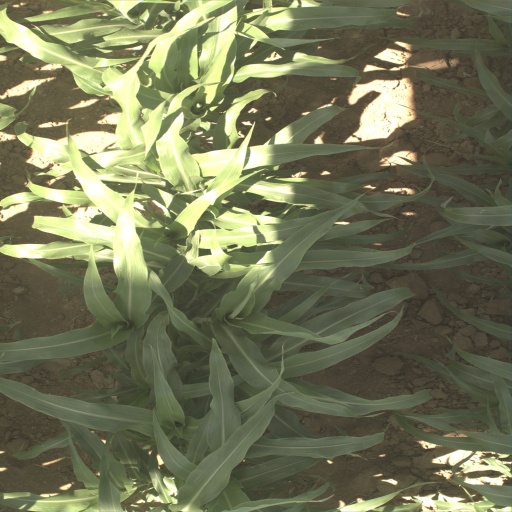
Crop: sorghum